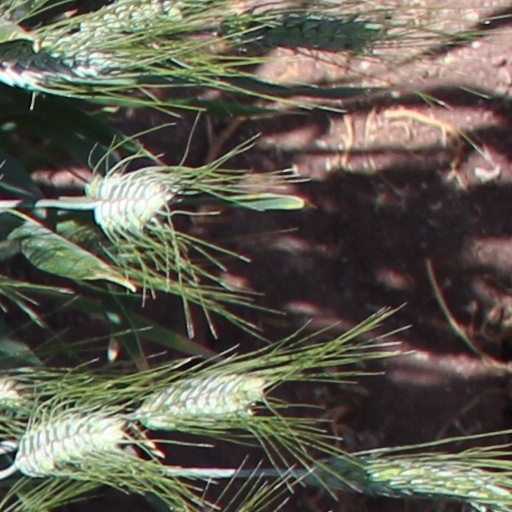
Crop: wheat